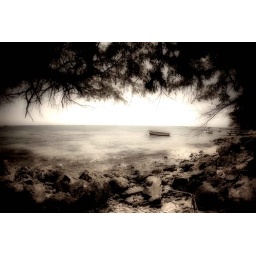
Boat taken in the afternoon. Local fish boat in Aruba